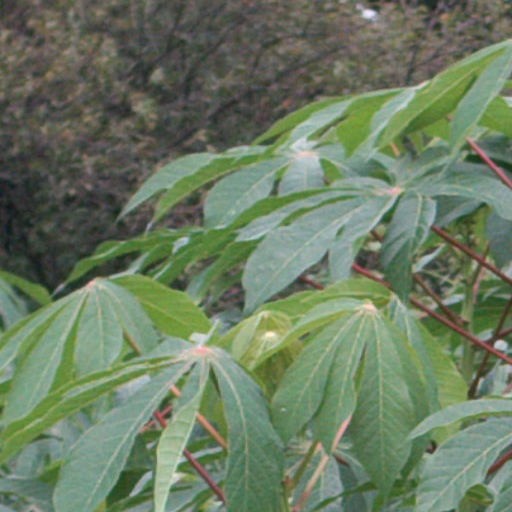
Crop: cassava